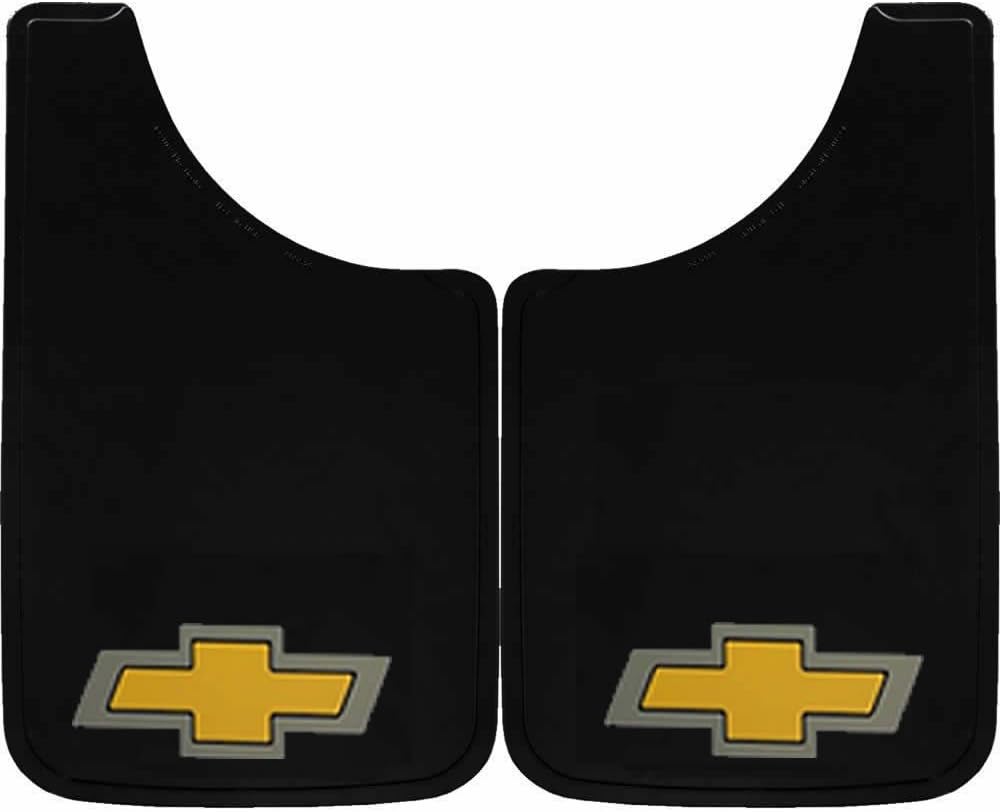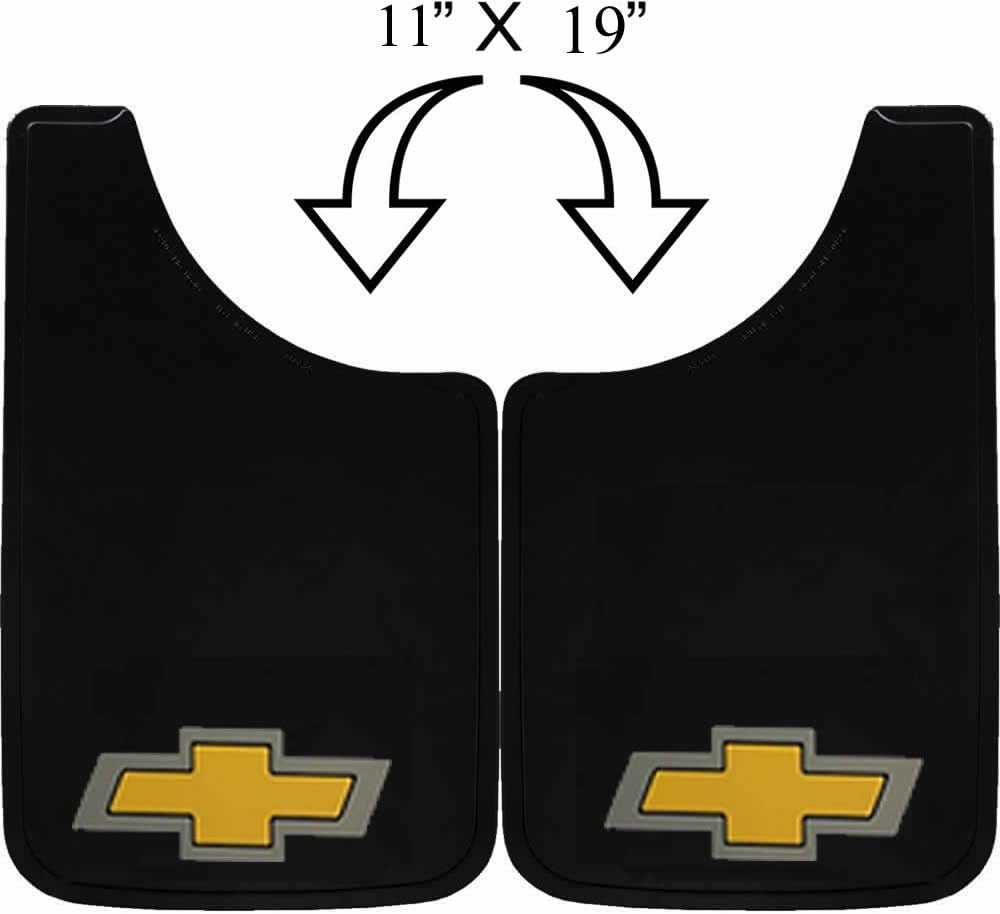
U.A.A. INC. Chevy Yellow Bowtie 11'x19' 2pc mud Flaps
Category: Automotive
This listing includes one set of 2 original plasticolor mud flaps guards. Original plasticolor mud guards are the most colorful and durable flaps with patented, fiberglass backing that not only keeps them from cracking or splitting but also keeps their shape. They are made from specially formulated PVC that will easily withstand sub-zero temperatures and extreme heat without cracking. With easy to install form, they make protecting and customizing your vehicle hassle free. If you have any questions, please contact us via email.
Features: 2 Heavy duty mud guards | Provides all weather protection | Made of quality Rubber material | Univeral Product: will Fit MOST Vehicles | Easy to install and very easy to keep clean